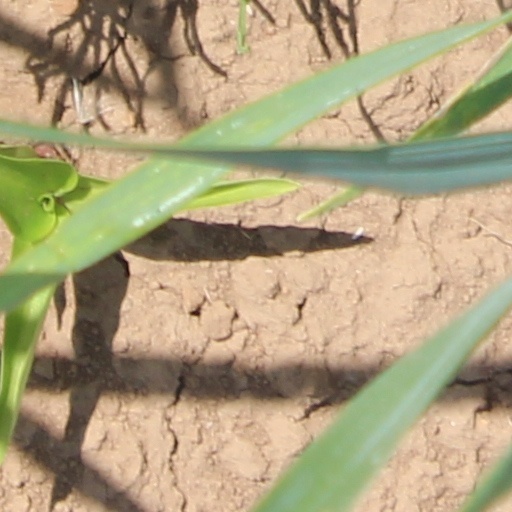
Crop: wheat